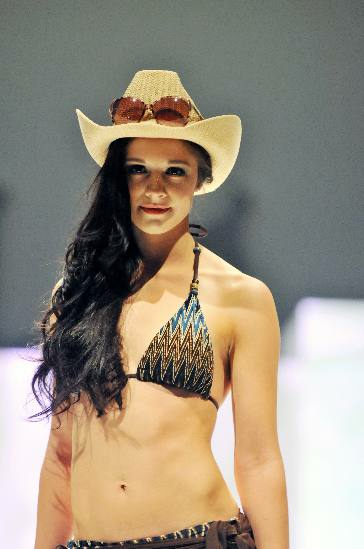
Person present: Yes